History of the New York City Police Department

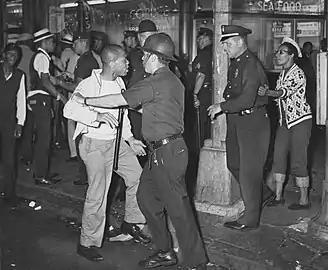
Policemen with African American protesters during the Bedford–Stuyvesant riot of 1964, an extension of the 1964 Harlem Riot

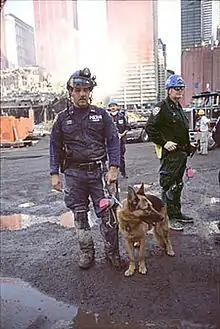
Department K-9 unit officers with a search and rescue dog at the World Trade Center site after the September 11 attacks in 2001

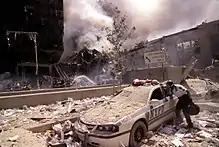
New York fire department personnel examining a smashed New York City police car, during 9/11.

Around the turn of the century, the NYPD began to professionalize under leadership of then President of the Police Commission, Theodore Roosevelt. With innovations in science and technology, the police force were able to establish new units, such as the Bomb Squad in 1905, Motorcycle Squad in 1911, Automobile Squad in 1919, Emergency Service Unit in 1926, Aviation Unit in 1929 as well as the Radio Motor Patrol (RMP) in 1932. The department was also among the earliest to implement fingerprinting techniques and mug shots. In 1919, the department adopted its own flag.